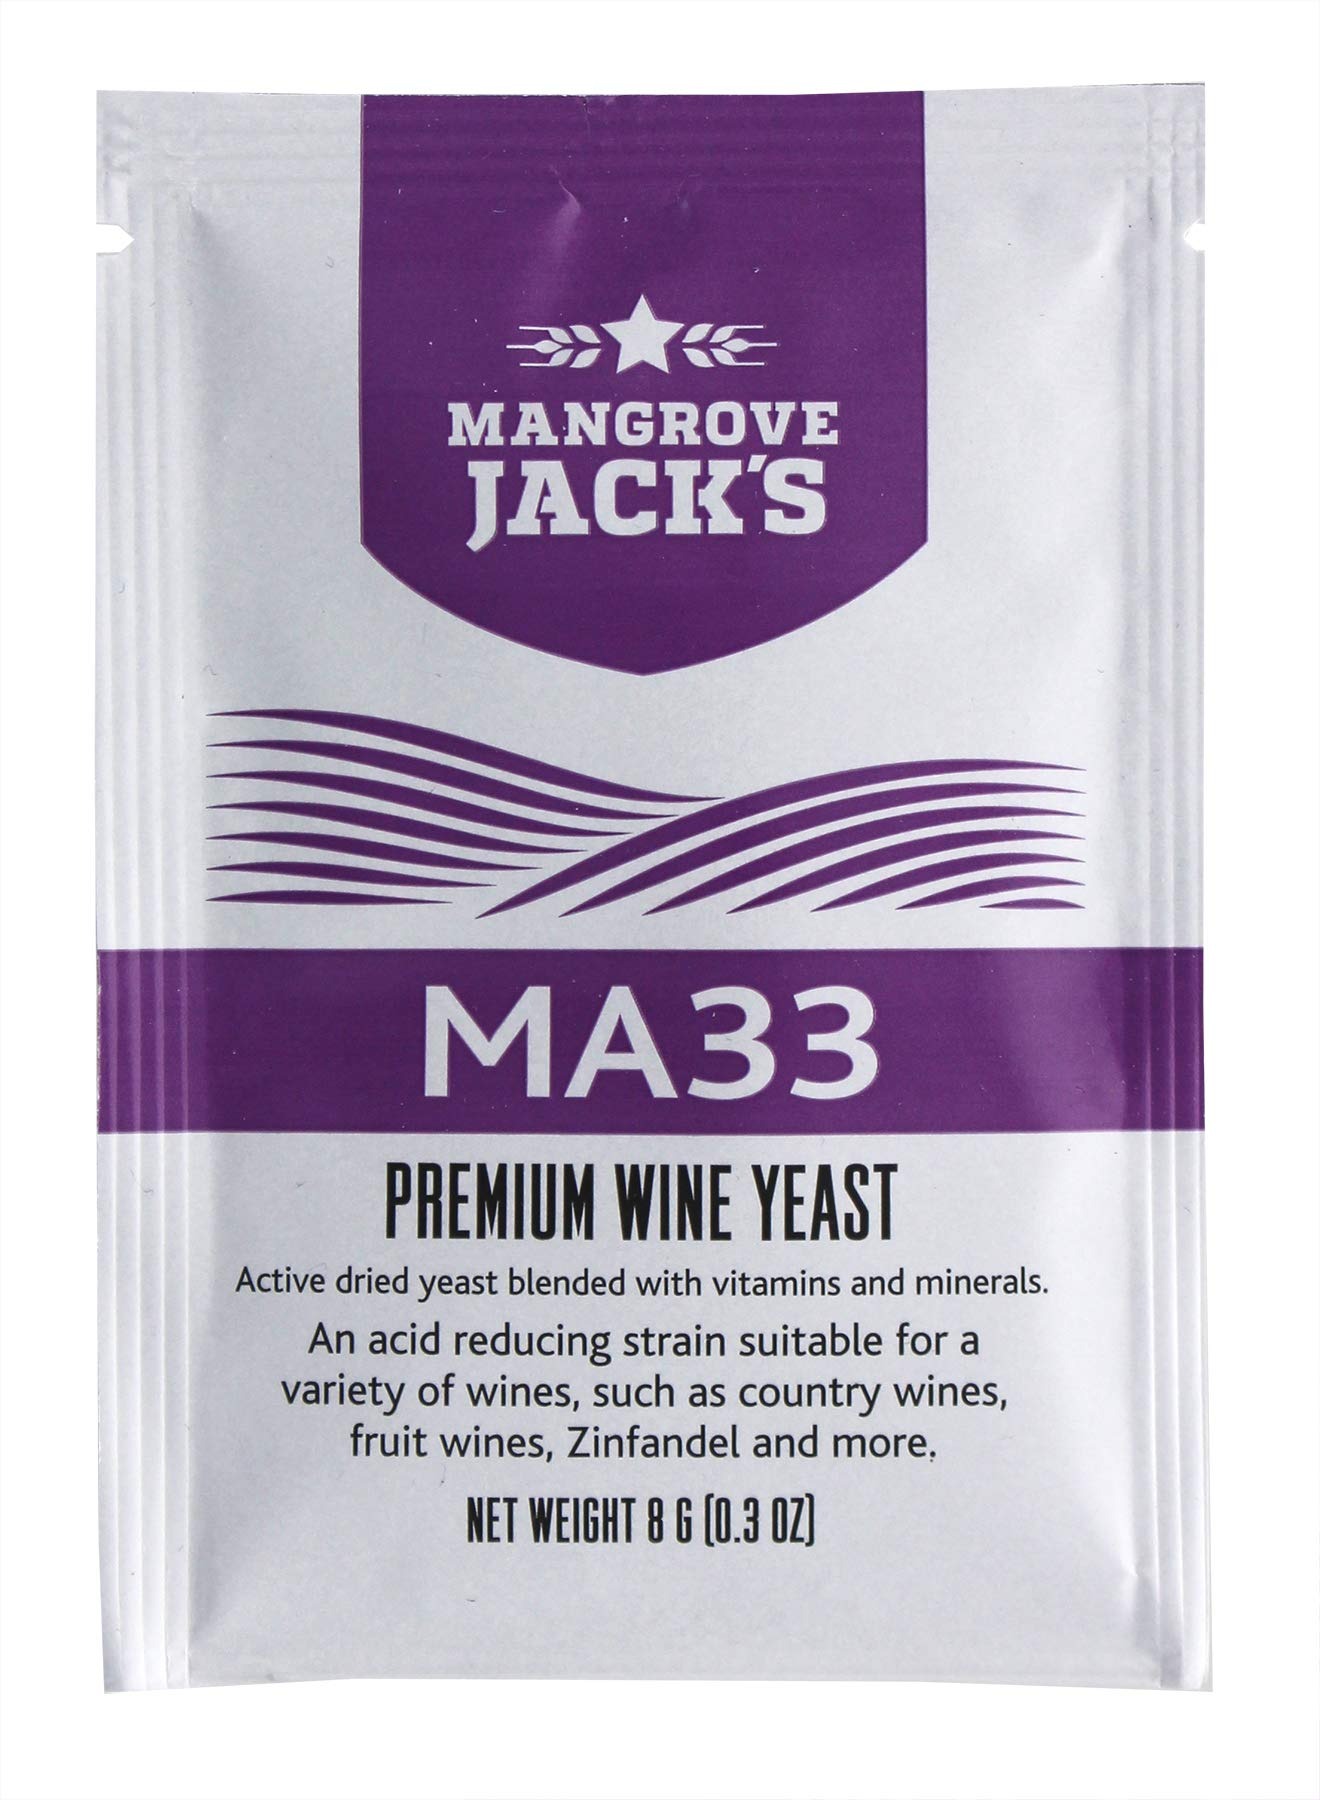
Item Name: Mangrove Jack's Wine Yeast - MA33 8g / 23L Fruity White & Blush Country Wines
Bullet Point 1: 8g treats 23L / 5 Gallons
Bullet Point 2: Acid reducing strain excellent for fruity white & blush wines.
Bullet Point 3: Ability to metabolize between 30 and 35% of malic acid.
Bullet Point 4: Professional quality wine making yeast.
Bullet Point 5: Sachets contain all thirteen essential trace vitamins & minerals.
Product Description: Mangrove Jack's Wine Yeast - MA33 8g Saccharomyces Cerevisiae – Acid reducing strain excellent for fruity white & blush country wines especially where residual sugars are desired. MA33 has the ability to metabolize between 30 and 35% of malic acid making this strain the perfect choice for country fruits which are naturally high in acid. Reducing malic acid will soften the wine and give a vin nouveau character for early consumption with a balanced palate. MA33 is also noted for its production of fruity esters and fusel oils conferring fresh fruity character to the wine. There is an increased chance of Malolactic fermentation by lactic acid bacteria following MA33 fermentation. MA33 is a killer-sensitive strain. It is a good fermenter between 18 and 27ºC (64 -80ºF), with a rapid onset to fermentation although can exhibit a slow late fermentation profile and may require aeration after 10 – 12 days fermentation. Will ferment up to 14% abv. ethanol providing the pH is above 3.2. Gluten Free, 8g Sachet
Value: 1.0
Unit: Count

Price: 6.42